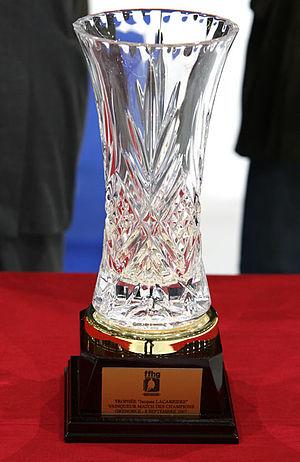
Trophée Jacques Lacarriére - Match des Champions
Jacques Lacarrière est un joueur de hockey sur glace et un dirigeant du hockey sur glace français. Il était le père de Philippe Lacarrière et Thierry Lacarrière, qui ont également eu une carrière dans le hockey sur glace.
Le Match des champions du hockey sur glace français est une compétition qui était organisée par la Fédération française de hockey sur glace depuis 2007.